Muthaus

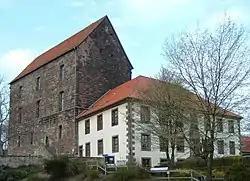
The "Muthaus" of Hardeg Castle in Hardegsen and the neighbouring "Amtshaus"

is the German term for a residential, storage or refectory (dining) building connected with a castle. It is sometimes also called a "Turmhaus" (literally: tower house).